BMW

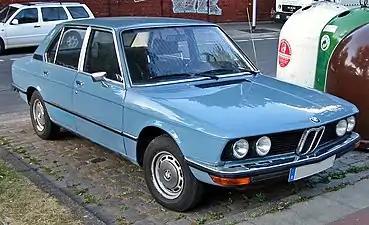
1972 BMW 5 Series (1st generation)

The 1962 introduction of the BMW New Class compact sedans was the beginning of BMW's reputation as a leading manufacturer of sport-oriented cars. Throughout the 1960s, BMW expanded its range by adding coupé and luxury sedan models. The BMW 5 Series mid-size sedan range was introduced in 1972, followed by the BMW 3 Series compact sedans in 1975, the BMW 6 Series luxury coupés in 1976 and the BMW 7 Series large luxury sedans in 1978.